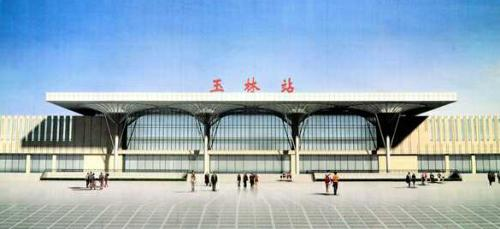
地标名称：玉林站
所在城市：玉林市·玉州区